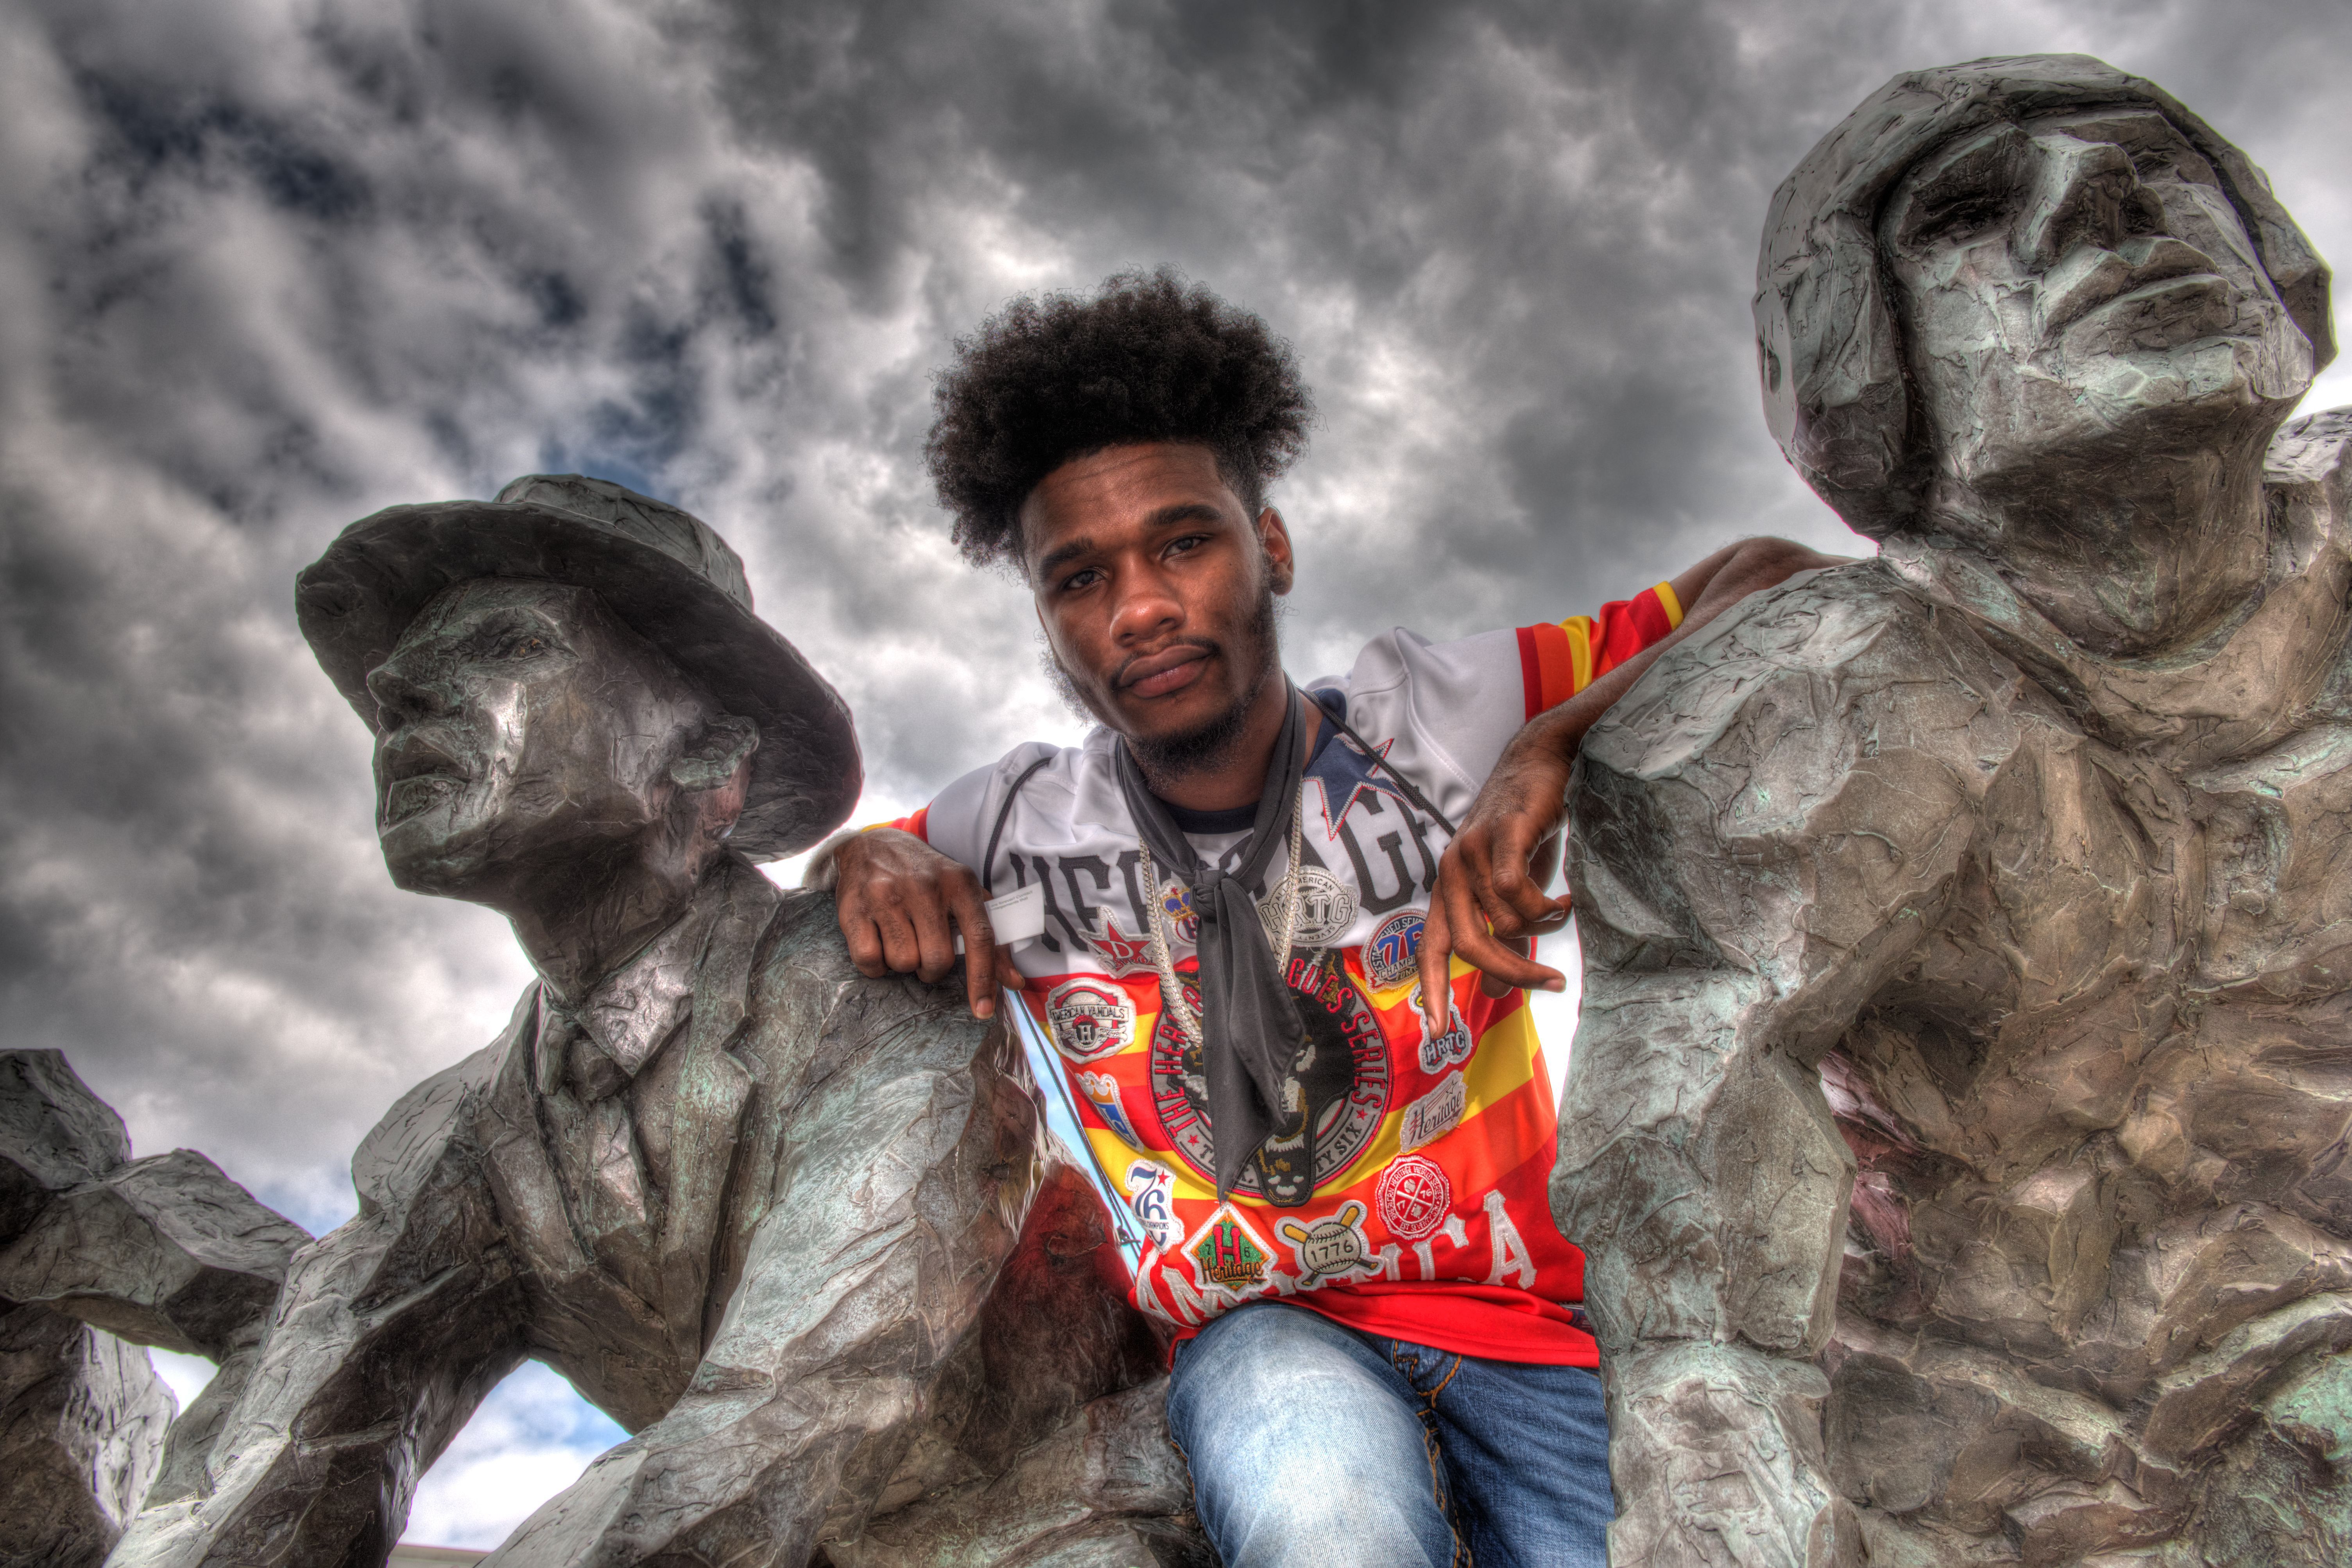
faces, portrait, muslim, guy, male, tree, soldier